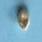
Maize quality: Bad